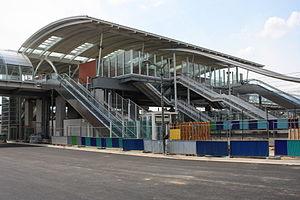
Gare RER de Massy-Palaiseau à Massy (Essonne) en France
Le réseau des autobus d'Île-de-France est un réseau de transport routier de personnes couvrant l'ensemble de la région Île-de-France à travers plusieurs organismes et organisé par Île-de-France Mobilités.